Retagliado bianco

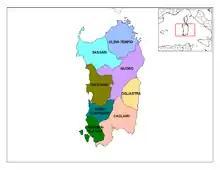
Retagliado bianco has been growing in Sardinia since at least the late 19th century.

The first recorded mention of Retagliado bianco dates to 1877 where the grape was listed as one of the varieties grown in Sardegna (Sardinia). The grape has historically been confused with the Corsican wine grape Brustiano bianco (also known as "Licronaxu bianco") that was thought to be extinct until plantings were discovered in Sardinia.